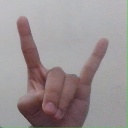
अक्षर: श